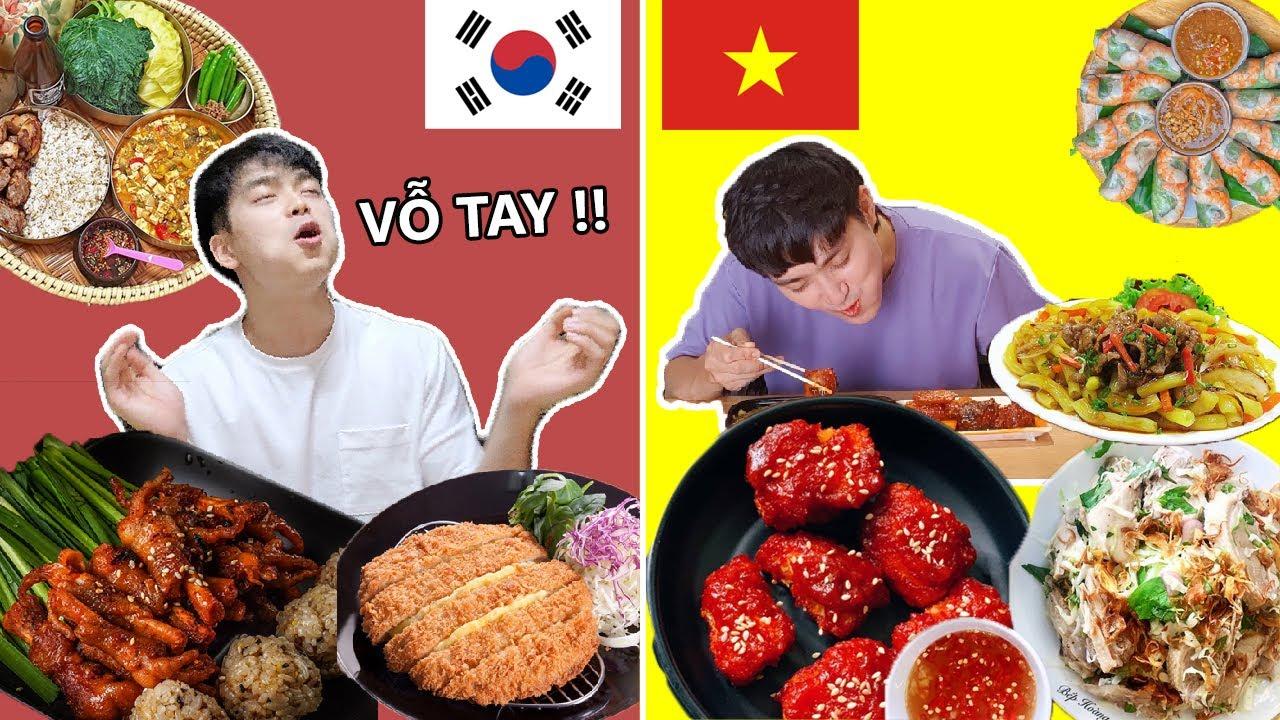
có hai người đàn ông đang ngồi ăn ở trong những bức ảnh này